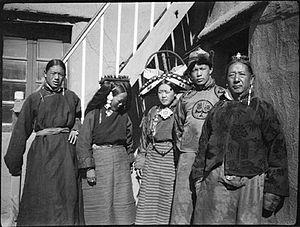
Raja Taring ou Tsotra Namgyal est un prince du Sikkim et un homme politique tibétain. Il a vécu à Taring, près de Gyantsé dans le Tibet central.